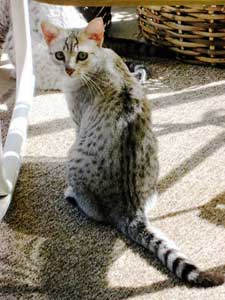
Breed: egyptian mau